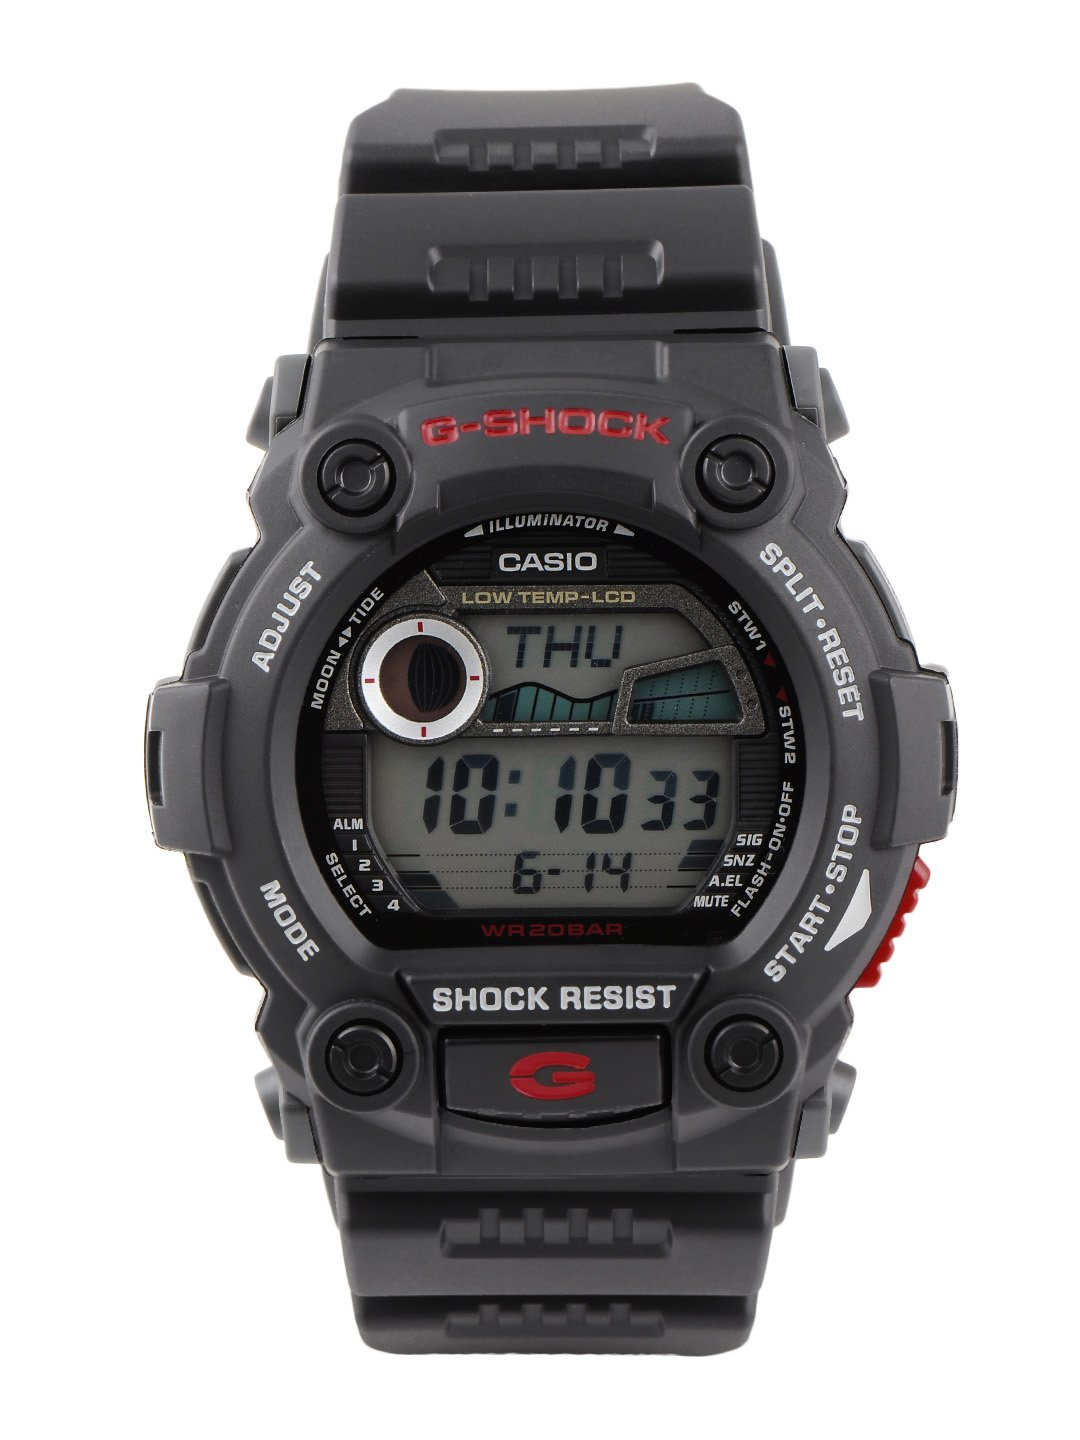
CASIO G-Shock Men Black Digital Watch G-7900-1DR G260
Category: Accessories / Watches / Watches
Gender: Men
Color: Black
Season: Winter 2016
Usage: Casual